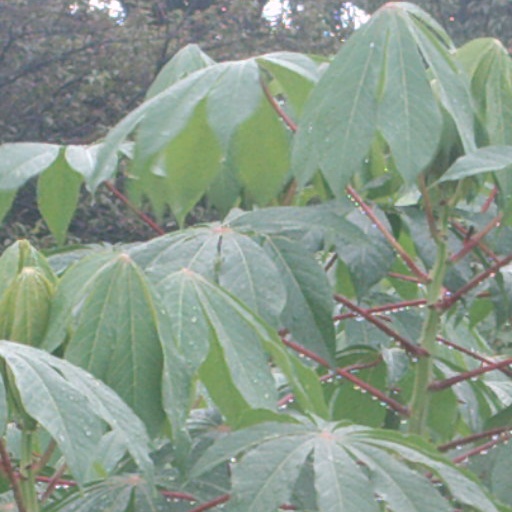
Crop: cassava